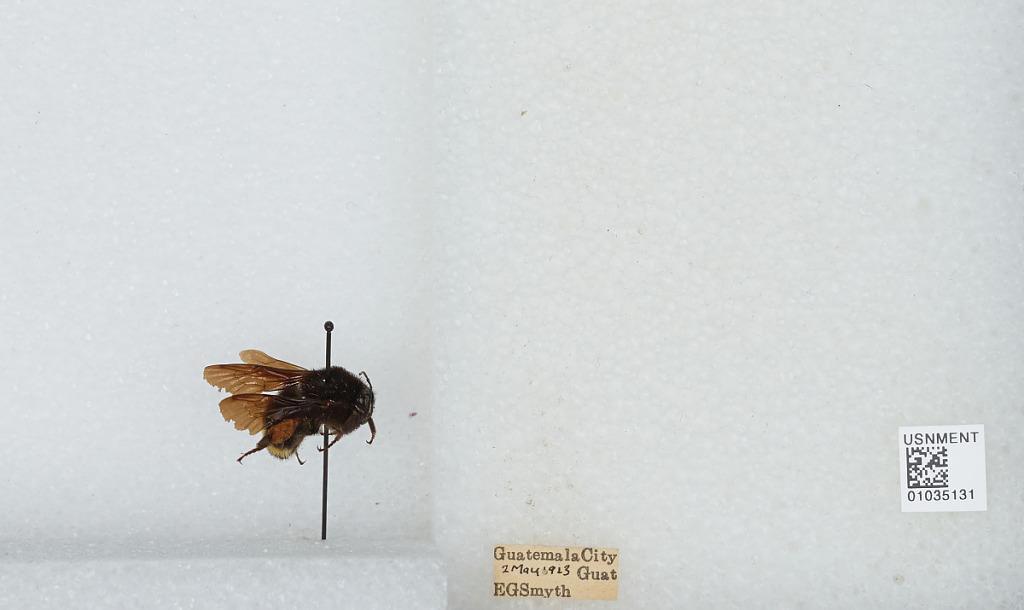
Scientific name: Bombus (Pyrobombus) mixtus Cresson
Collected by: E. Smyth
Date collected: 1913-5-2
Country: Guatemala
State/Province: Guatemala City